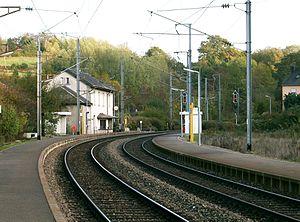
La gare de Belvaux-Soleuvre est une gare ferroviaire luxembourgeoise de la ligne 6f, d'Esch-sur-Alzette à Pétange, située à Belvaux, à proximité de Soleuvre, sections de la commune de Sanem, dans le canton d'Esch-sur-Alzette.